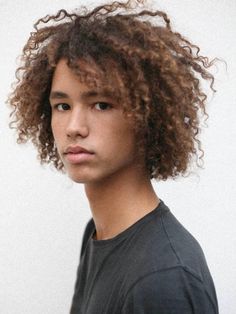
Portrait style: Real Portrait